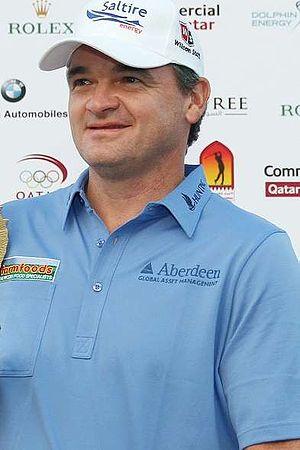
Paul Lawrie pose avec le trophée au Qatar Masters 2012
Paul Lawrie, né le 1ᵉʳ janvier 1969 à Aberdeen, est un golfeur écossais.